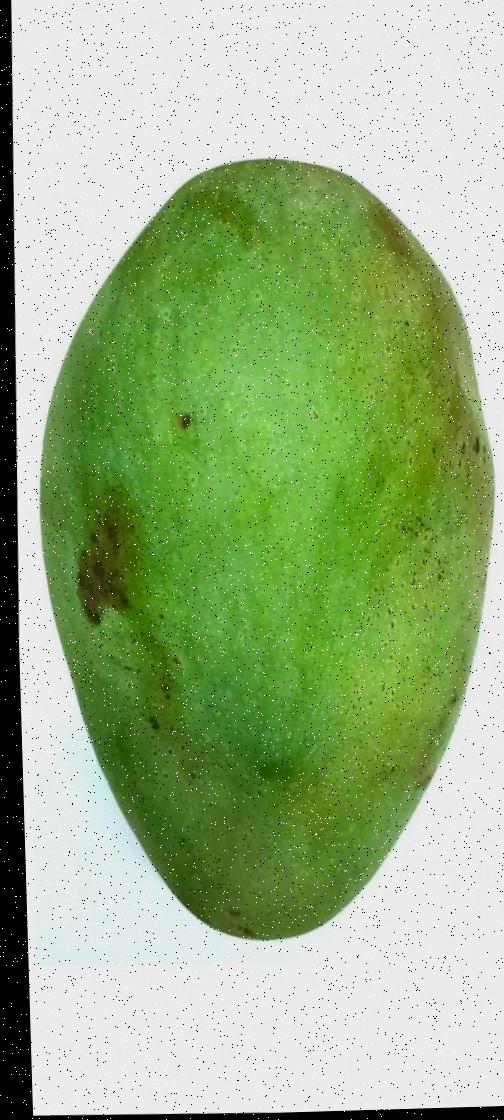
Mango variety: Fazli Shurmai